Edward Albert Butler

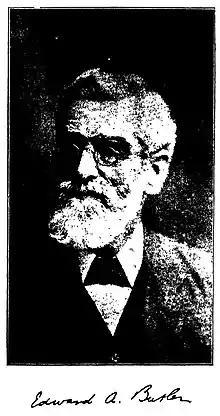

Edward Albert Butler (17 March 1845 – 20 November 1925, Clapham) was a British entomologist who specialized in the life histories of the Hemiptera. He was also a popularizer of entomology and was the author of several books.